Sultan Kudarat

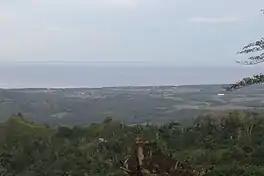
The Moro Gulf seen from Lebak

Two major mountain ranges encompass the province; the Alip Mountain Range in Columbio and the Daguma Mountain Range within the towns of Bagumbayan, Isulan, and Esperanza. The three coastal towns on the province's western side (Lebak, Kalamansig, and Palimbang) are lined with mountain ranges that separate the central part of the province from the sea. There are also mountains on the eastern side, leaving flat land in between.